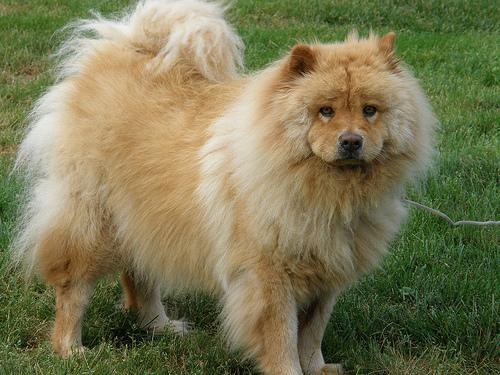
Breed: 329-n000119-chow